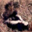
Label: skunk